Le Petit-Quevilly

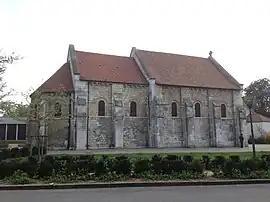
The chapel of Saint-Julien in Le Petit-Quevilly

Le Petit-Quevilly (locally ) is a commune in the Seine-Maritime department, region of Normandy, France.